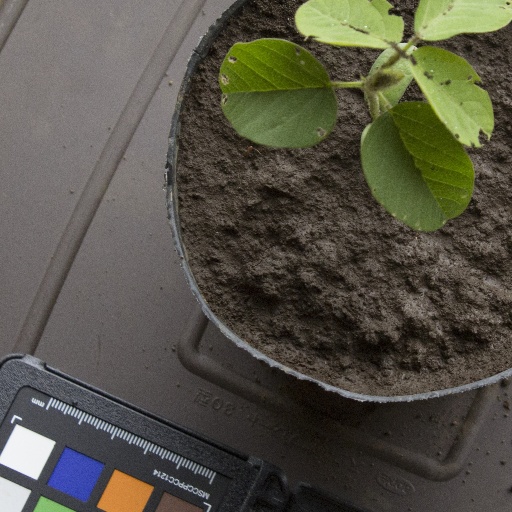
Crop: soybean